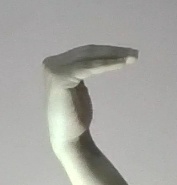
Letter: haa